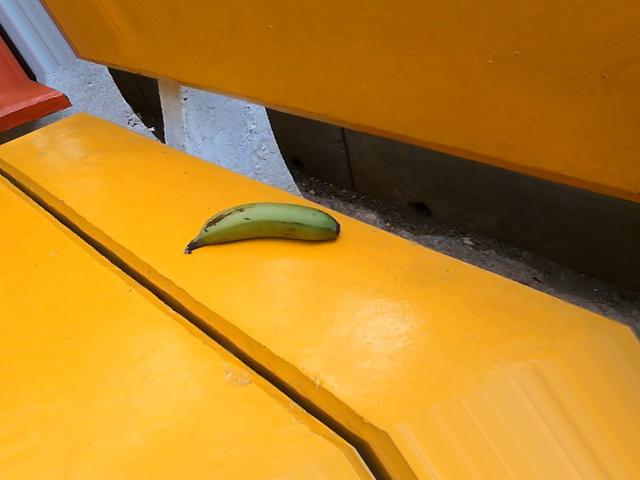
Label: Raw_Banana